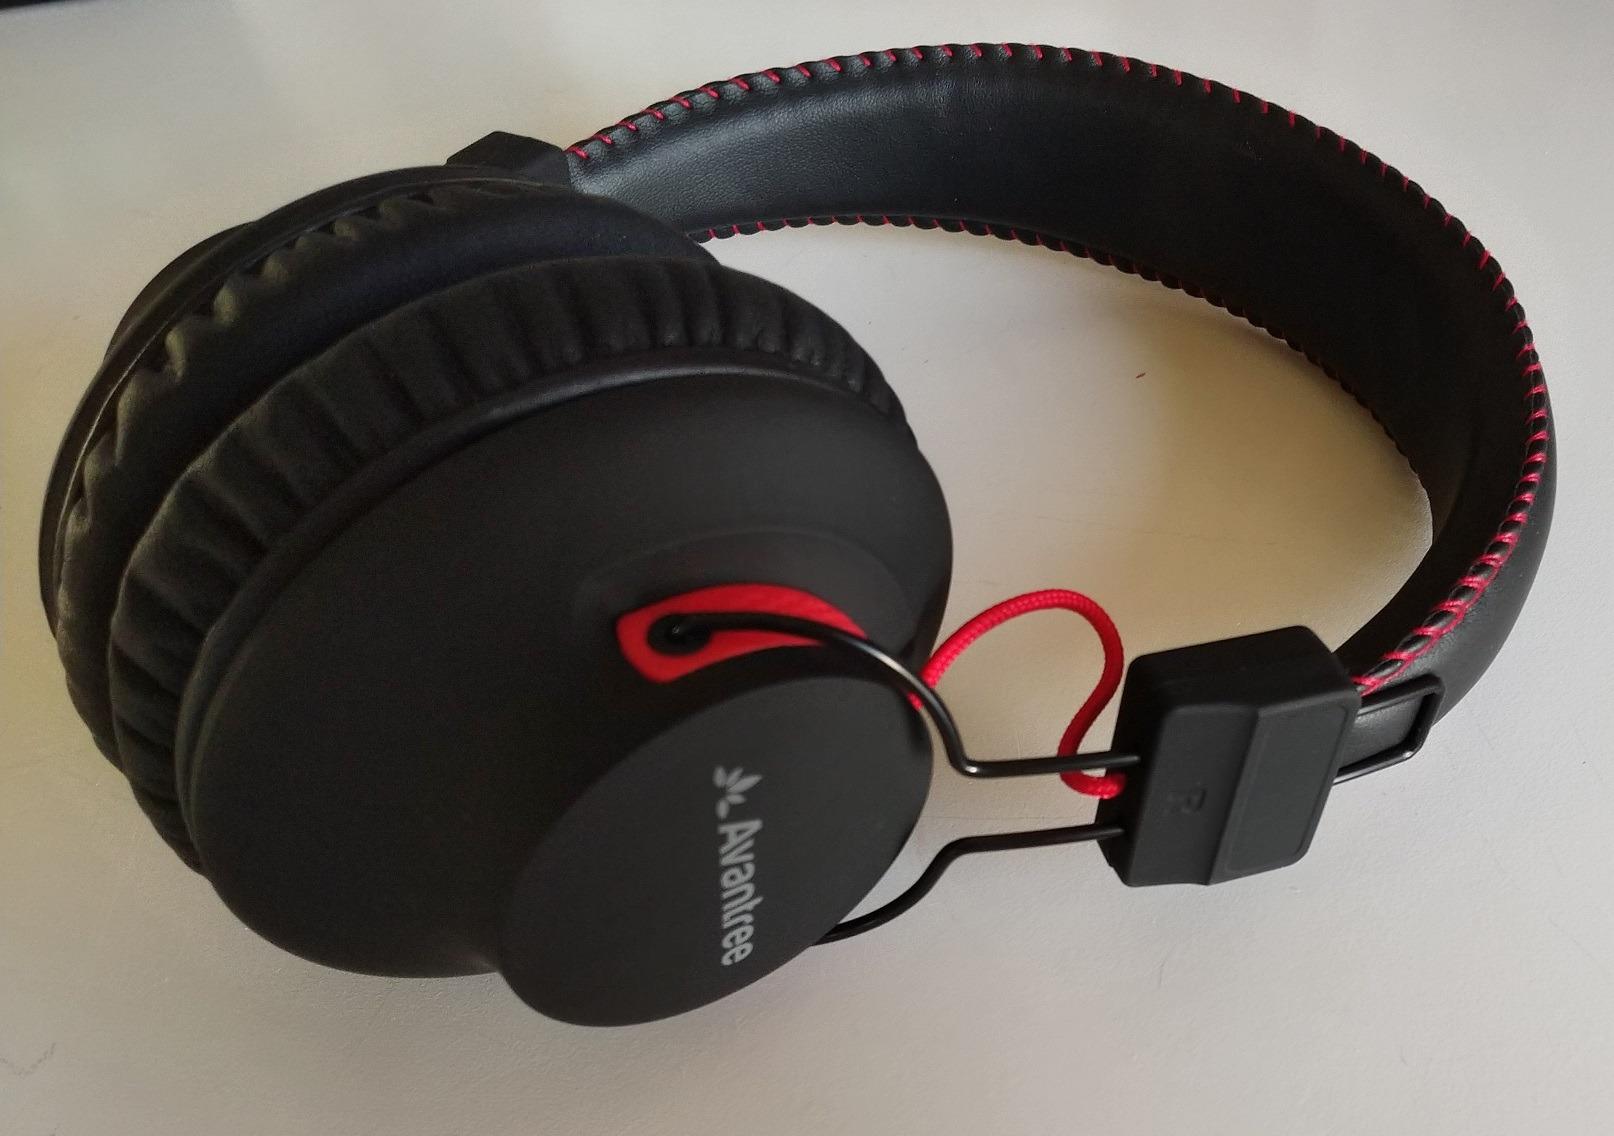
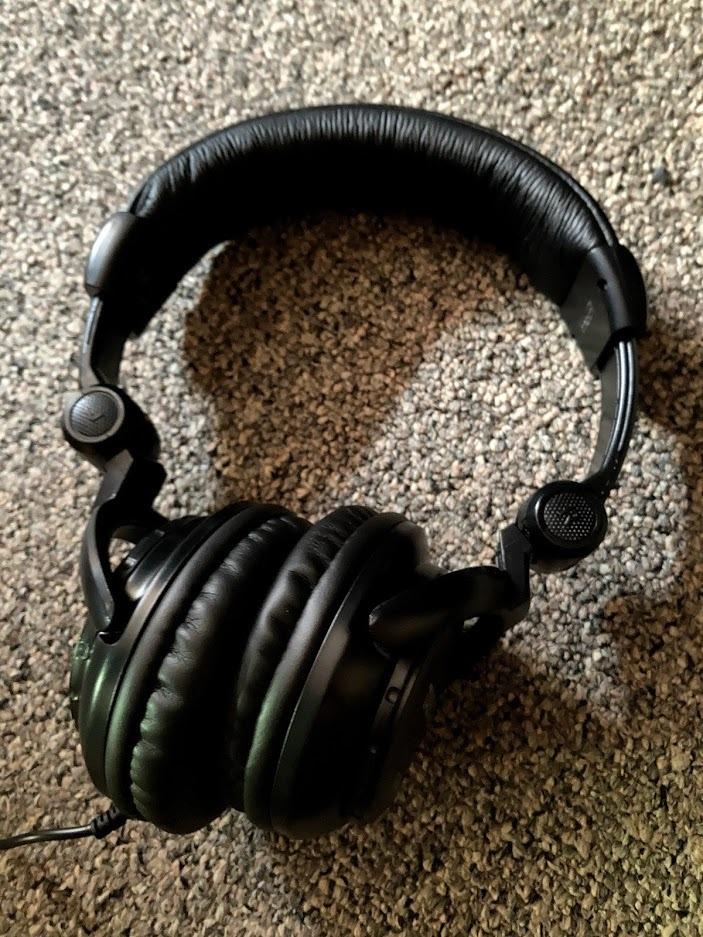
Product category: headphones
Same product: no